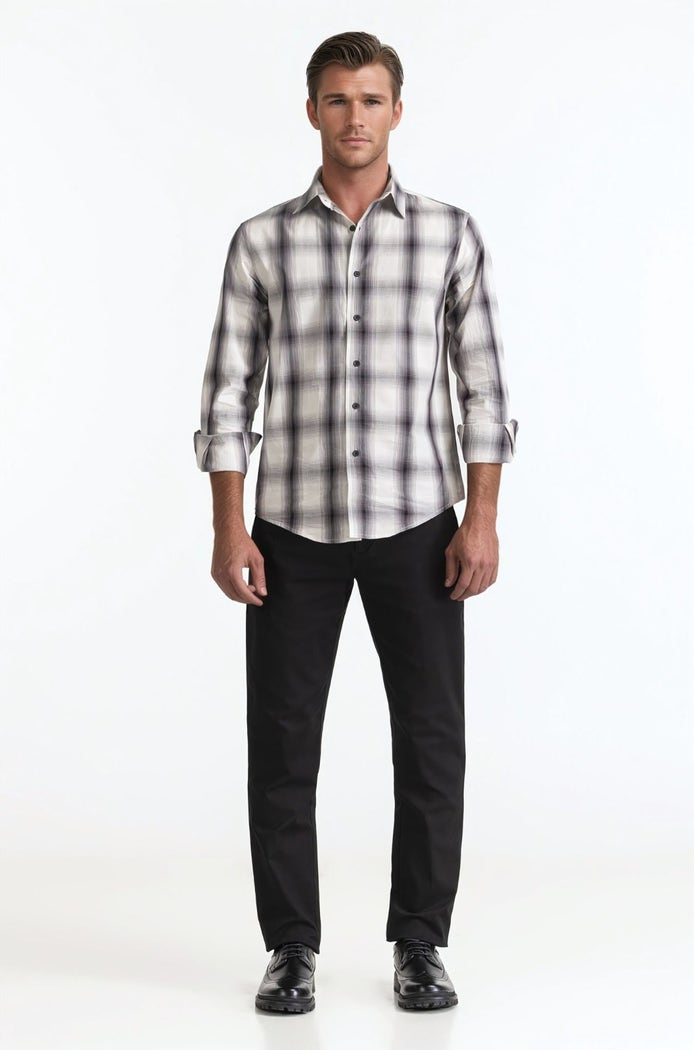
black regular fit plaid button up tee